The Late Late Show season 48

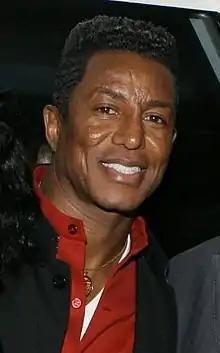
Jermaine Jackson

Tubridy's first ever guest as host of "The Late Late Show" was Taoiseach Brian Cowen which Cowen described as "a great privilege" when live on air. Tubridy praised the Taoiseach for being "very frank and forthcoming", something he thought was "refreshing and I think we'd like to see more of it as a people". The "Sunday Independent"s front page later claimed Cowen was "unhappy" with the interview. Jody Corcoran, writing in that newspaper, said the Taoiseach was upset over his "mugging" and Corcoran himself was upset over the manner in which Tubridy had blamed the "Sunday Independent" for bringing up the subject of the Taoiseach "drinking too much". However, Corcoran, a personal friend of Cowen for 25 years, claimed he was alone with the Taoiseach when he spoke to him about his "upset" and that Cowen had been "mugged in a two-faced, Creeping Jesus sort of way by a host who was, as I see it, too cowardly to stand up like a man and ask the hard question on his own". Tubridy quickly apologised to the Taoiseach on air after asking him about his alcoholic habits, and later responded to the "Independent"s suggestions of a "mugging" by issuing a denial to the newspaper. He also asked Cowen if he "envied" the timing of his predecessor Bertie Ahern who departed the scene shortly before the economic collapse.